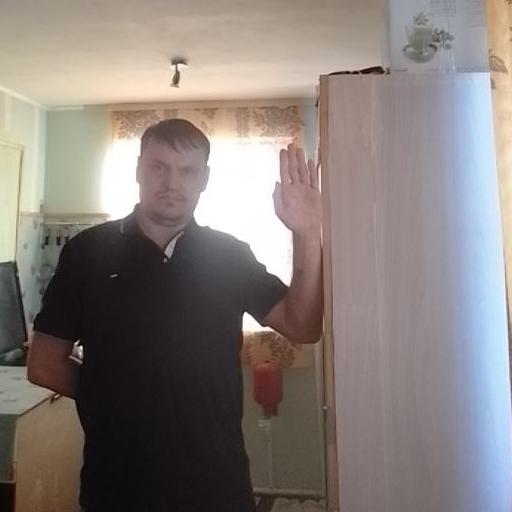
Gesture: stop